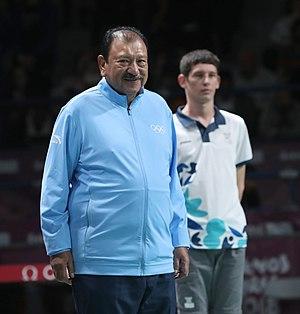
Son Altesse Royale le prince Tunku Imran, selon sa titulature, Yang Amat Mulia Tunku Tan Sri Imran ibni al-Marhum Tuanku Ja’afar al-Haj, Tunku Muda, de Serting est le second fils de feu Tuanku Jaafar, monarque élu de Negeri Sembilan un des 13 États de Malaisie. Il est connu le plus souvent comme prince Imran. Il est le président de la Fédération des Jeux du Commonwealth et membre du Comité international olympique.